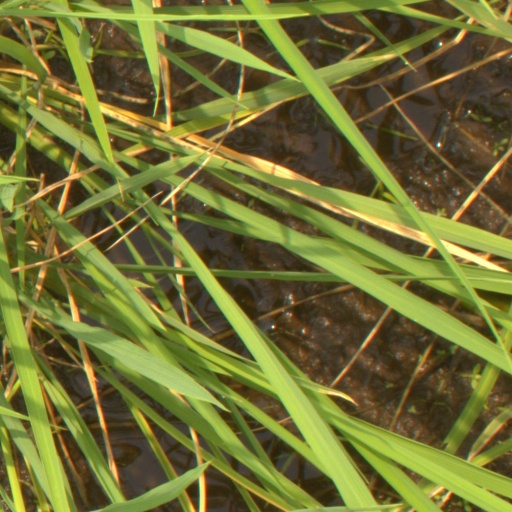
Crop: rice